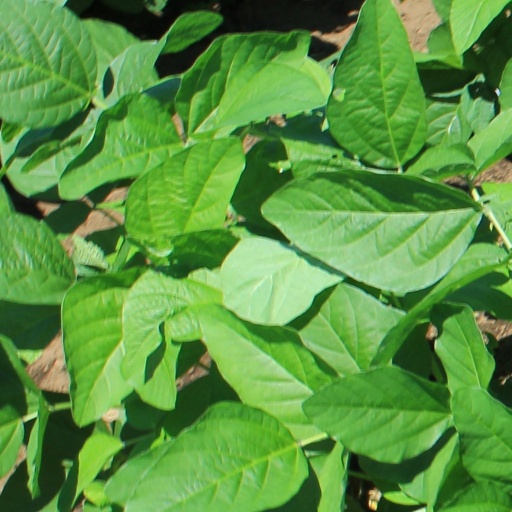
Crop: soybean